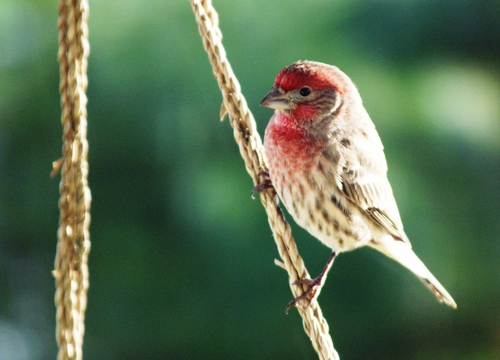
small bird with a short body with red feathers across its face and white and brown feathers along the bodya small bird with a red & brown head and nape, with red and brown covering the rest of its body, the bill is short and pointed, and the head is small compared to the body.
this bird has a red crown, a brown cheek patch, and a short bill
this bird has a speckled belly and breast with a short pointy bill.
this bird has a red crown and breast with a slight curve to the beak and light brown spots along the side and belly.
this bird is white and brown at the bottom of the belly and slowly turns into red at the top and in the crown.
the bird has a red crown, spotted belly and tan back,miniature bird posessing red crown and throat with a blended white and black dotted side plus wings.
this bird has a bright red crown and part breast coloration
this bird has a red crown and neck and a light colored body.
Species: Purple Finch